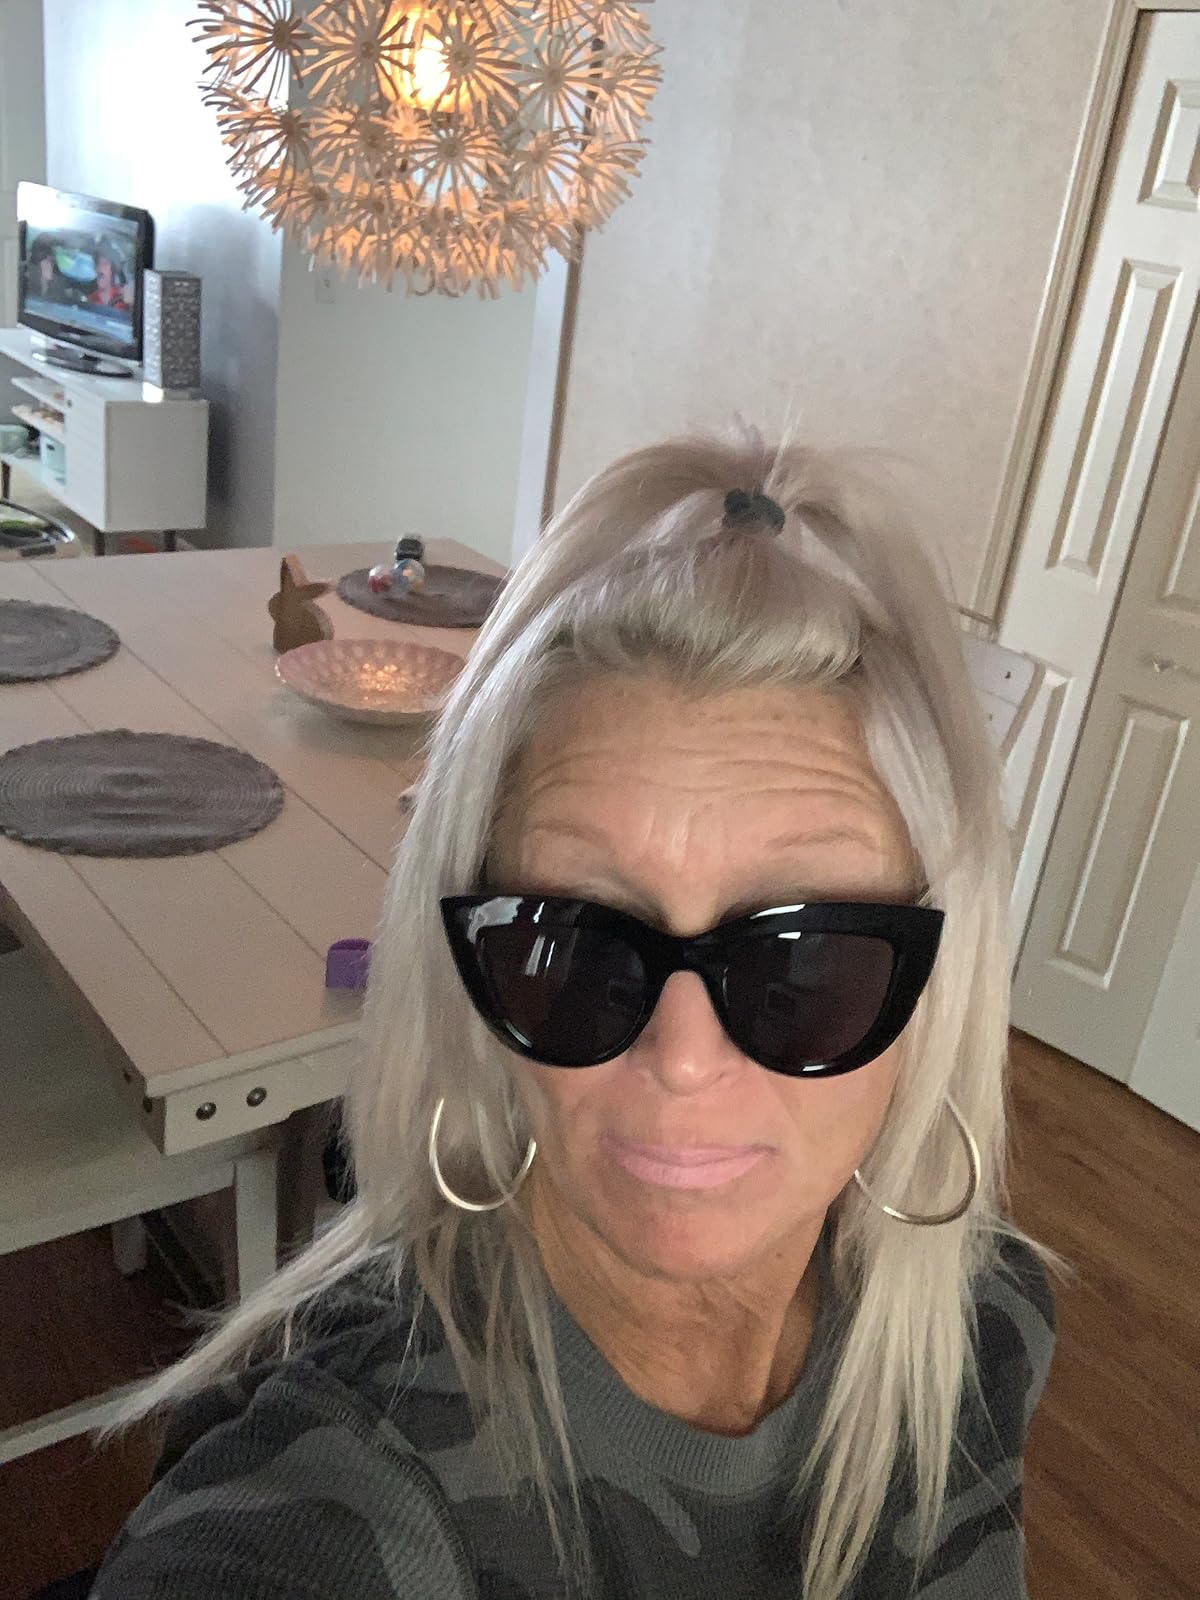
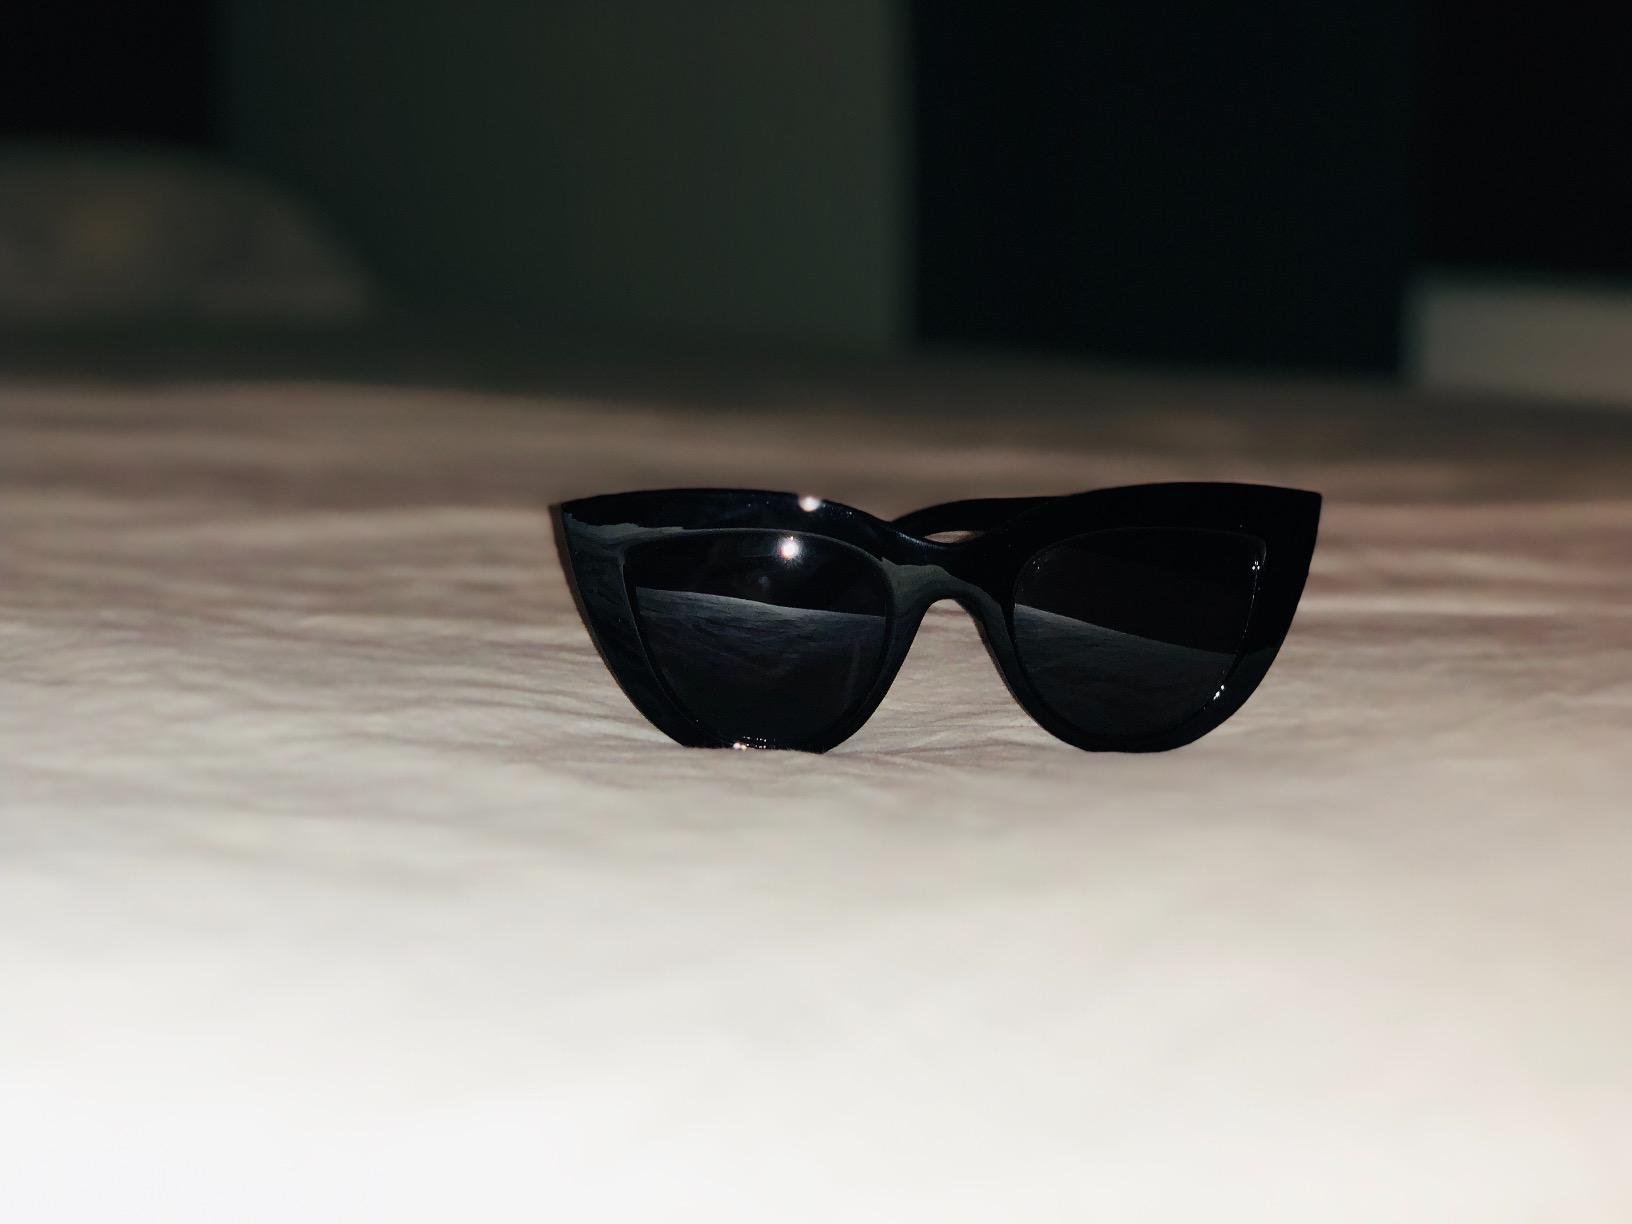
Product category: accessories_sunglasses
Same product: yes